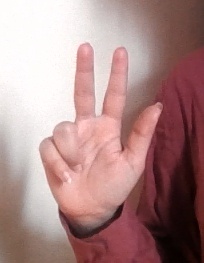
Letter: al